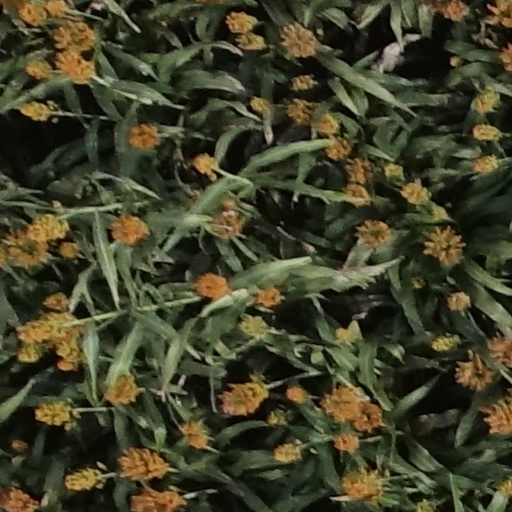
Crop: sorghum